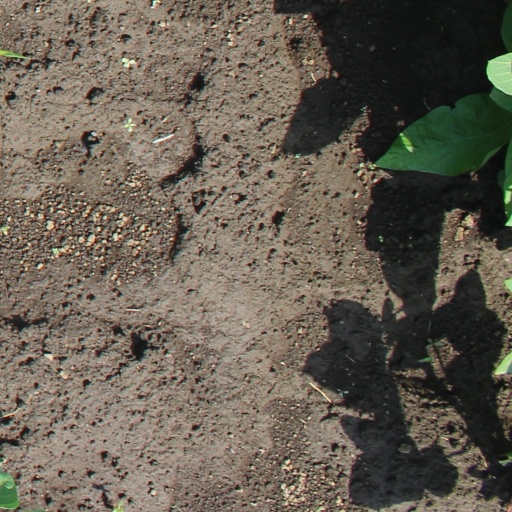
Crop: soybean